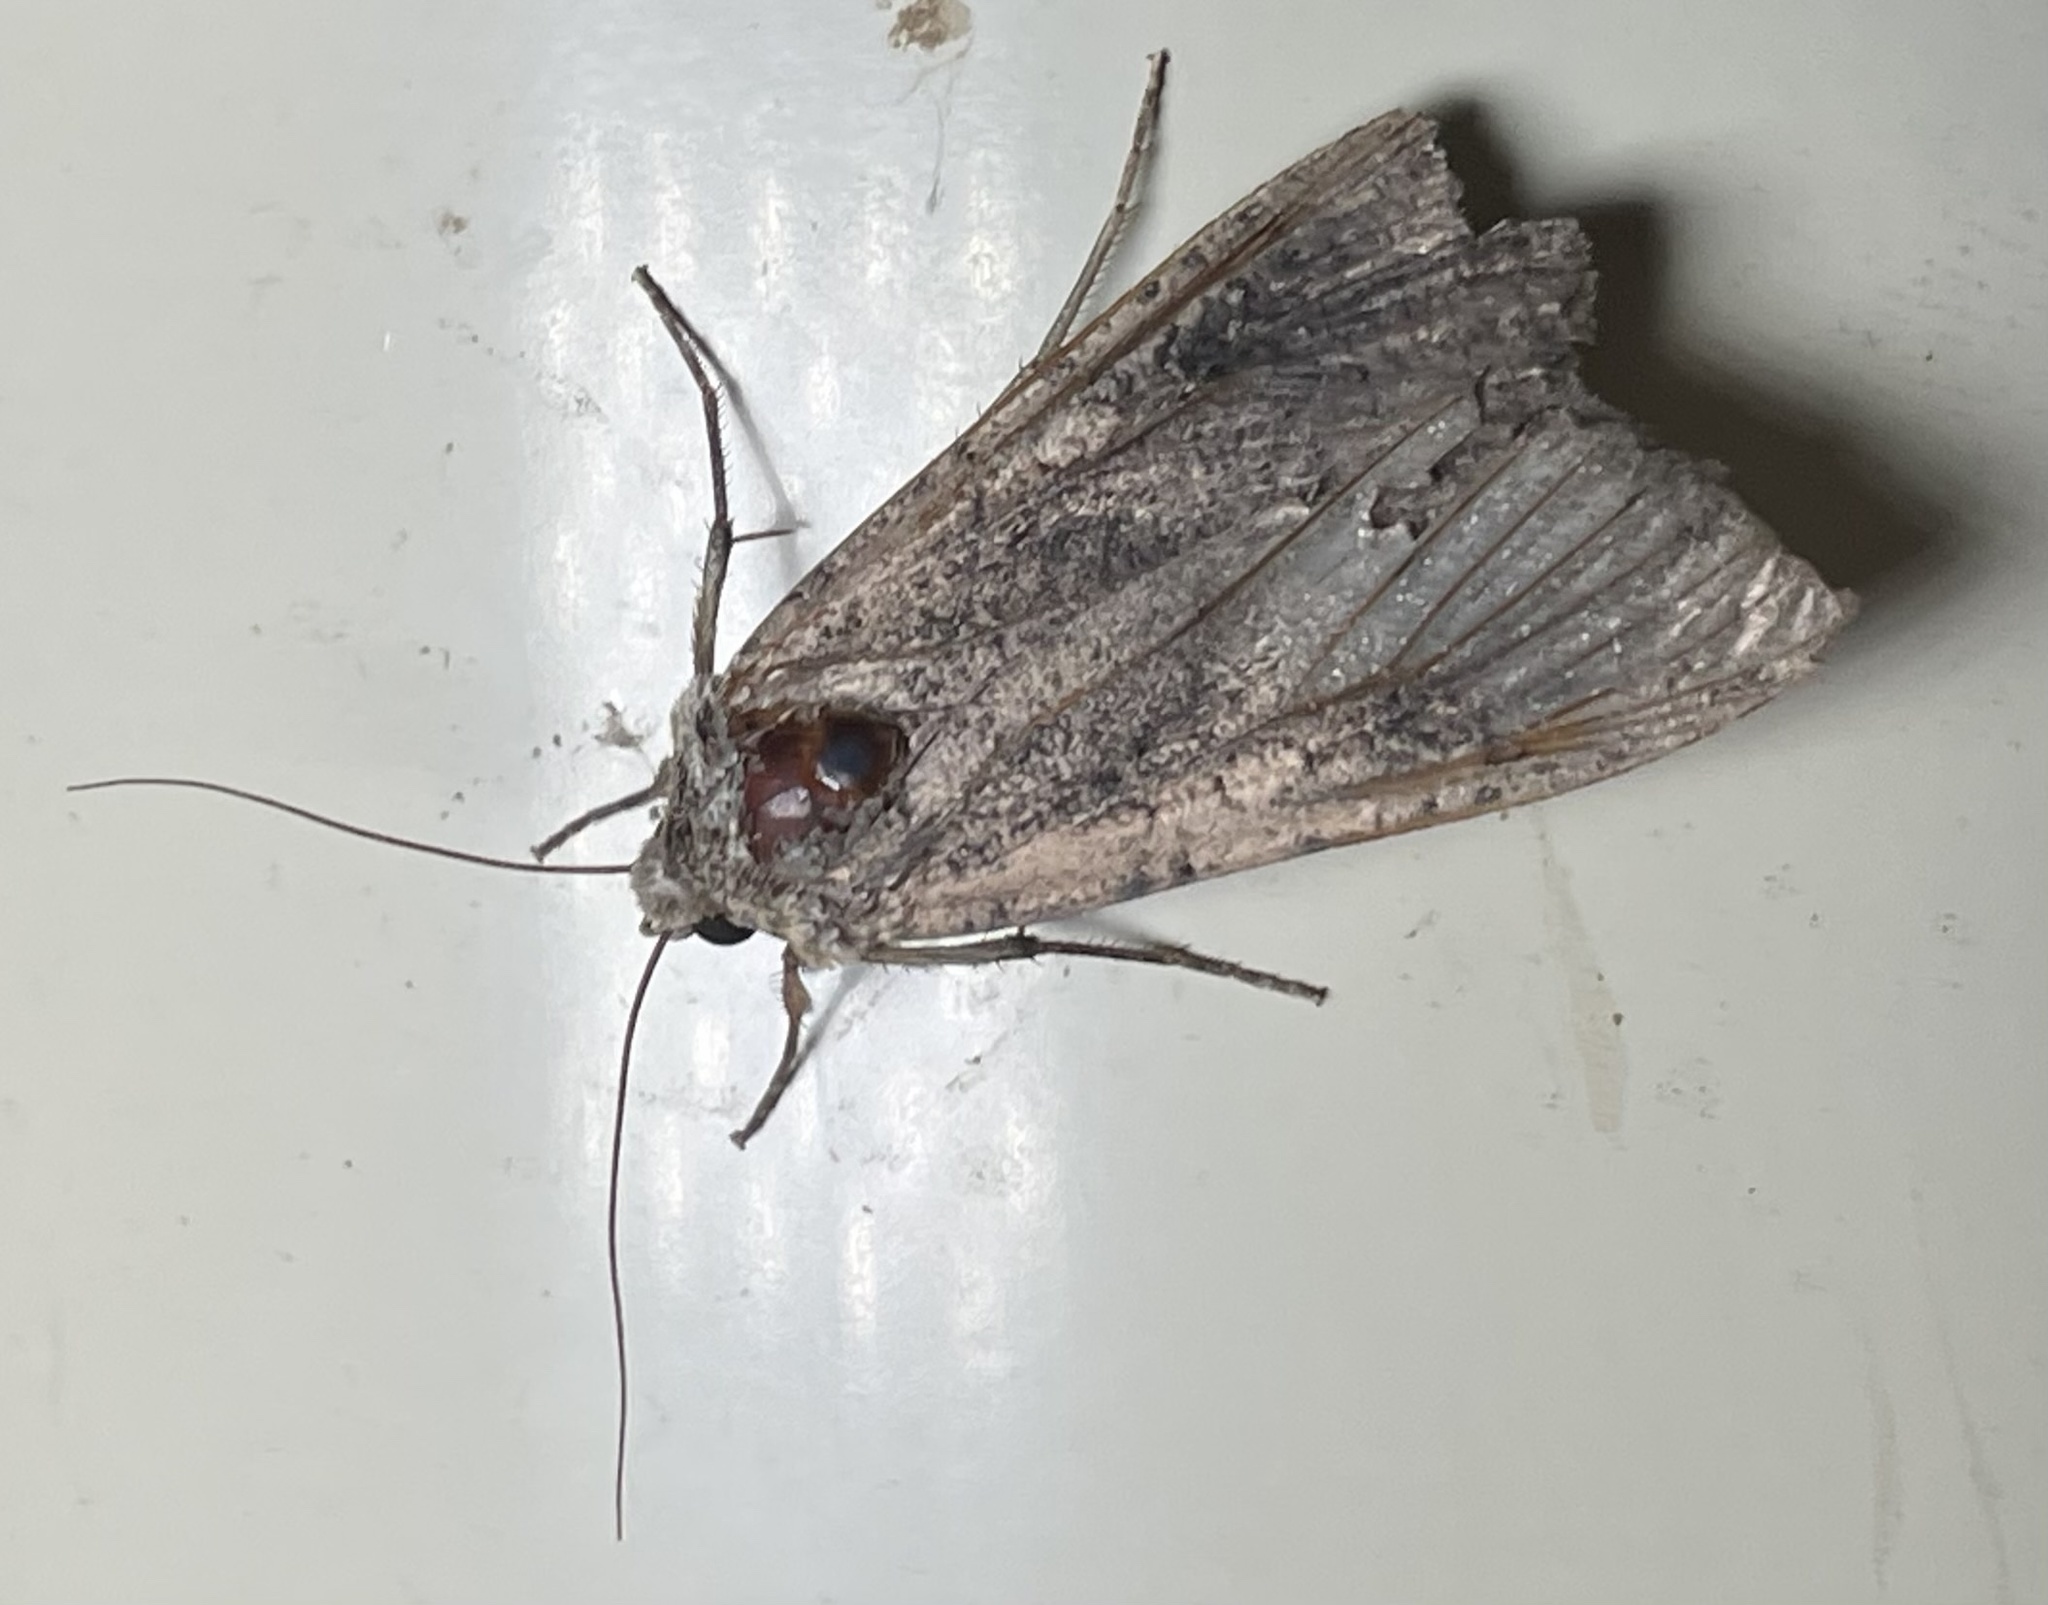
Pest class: cutworms